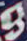
Number: 9